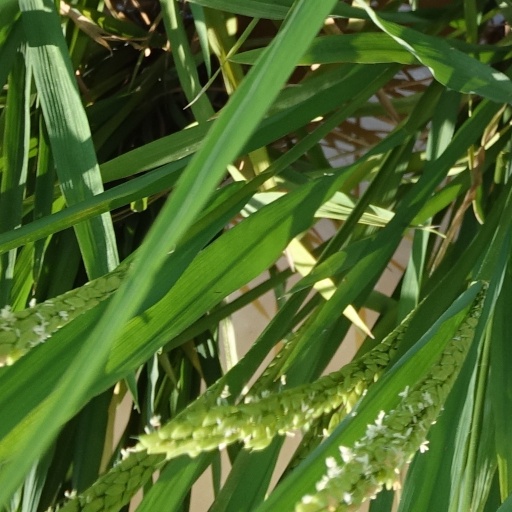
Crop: rice